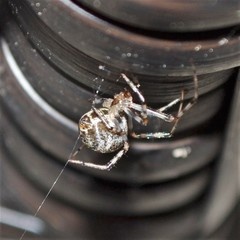
Species: Parasteatoda_tepidariorum